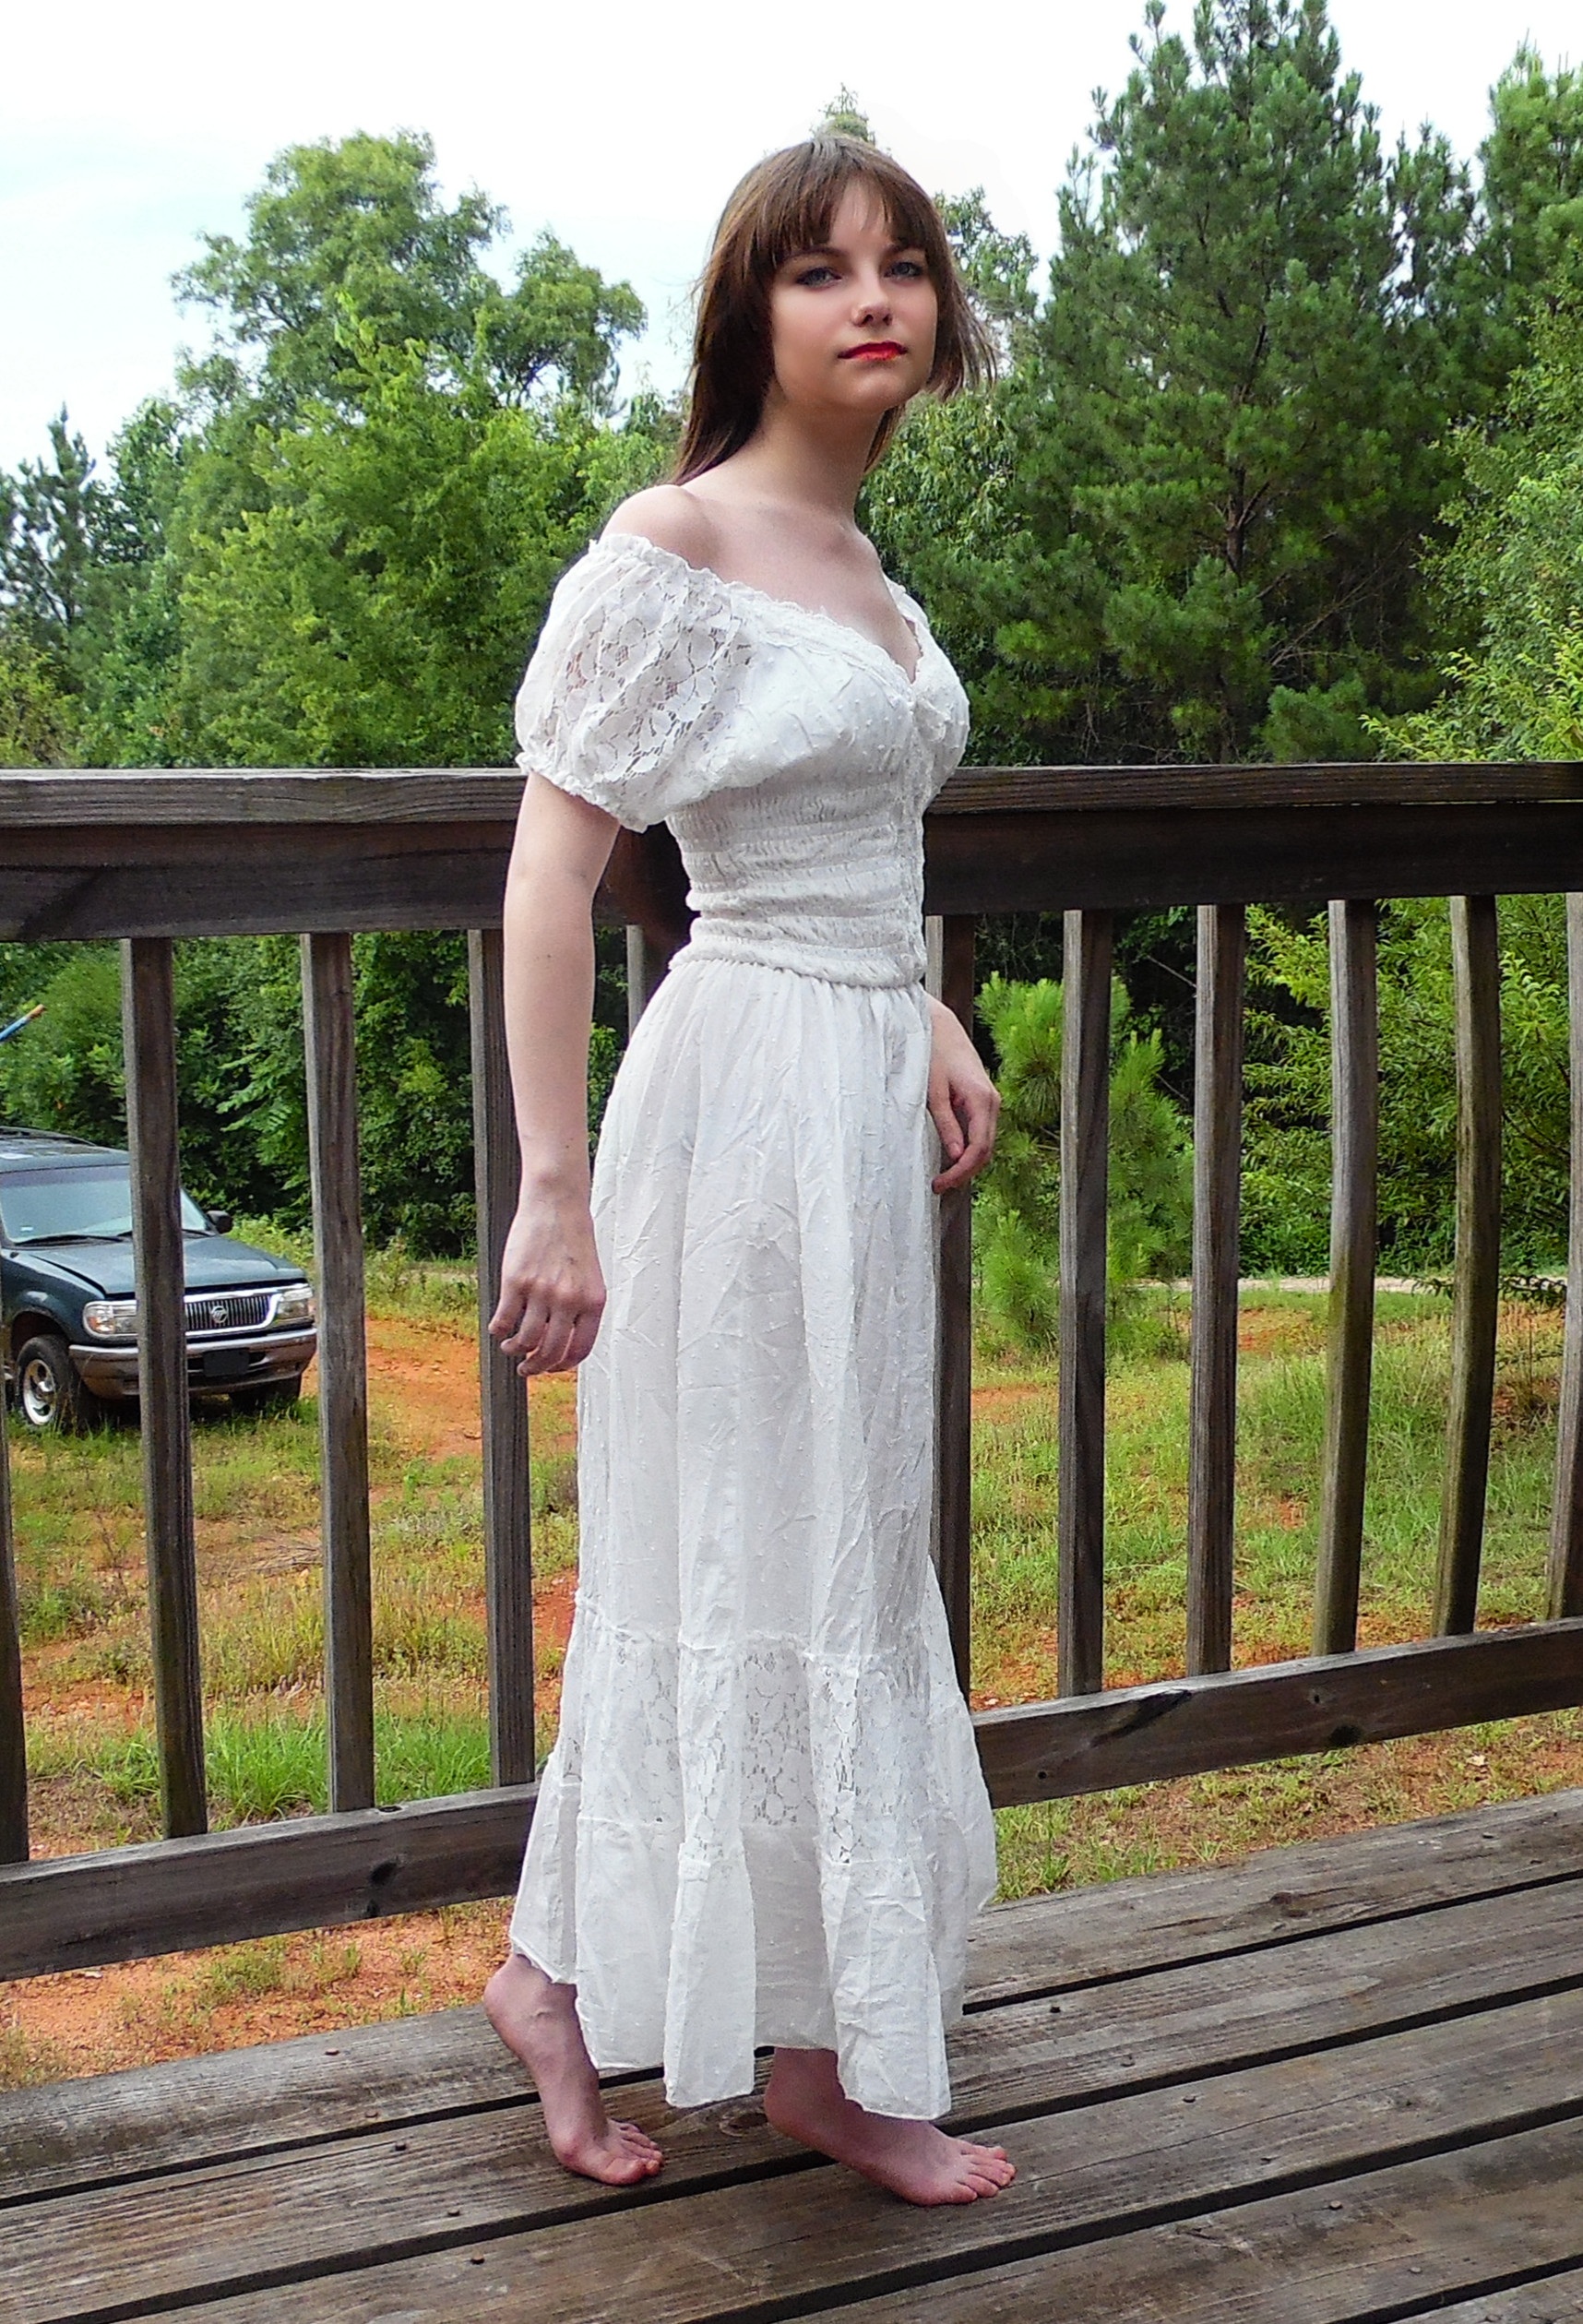
woman, female, spring, fashion, clothing, wedding dress, bride, white dress, dress, beauty, tender, gown, photo shoot, bridal clothing